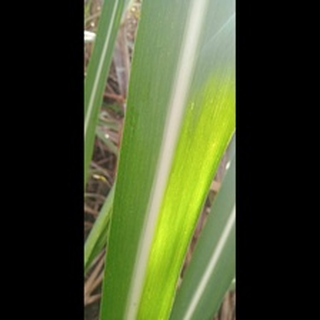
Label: healthy_sugarcane